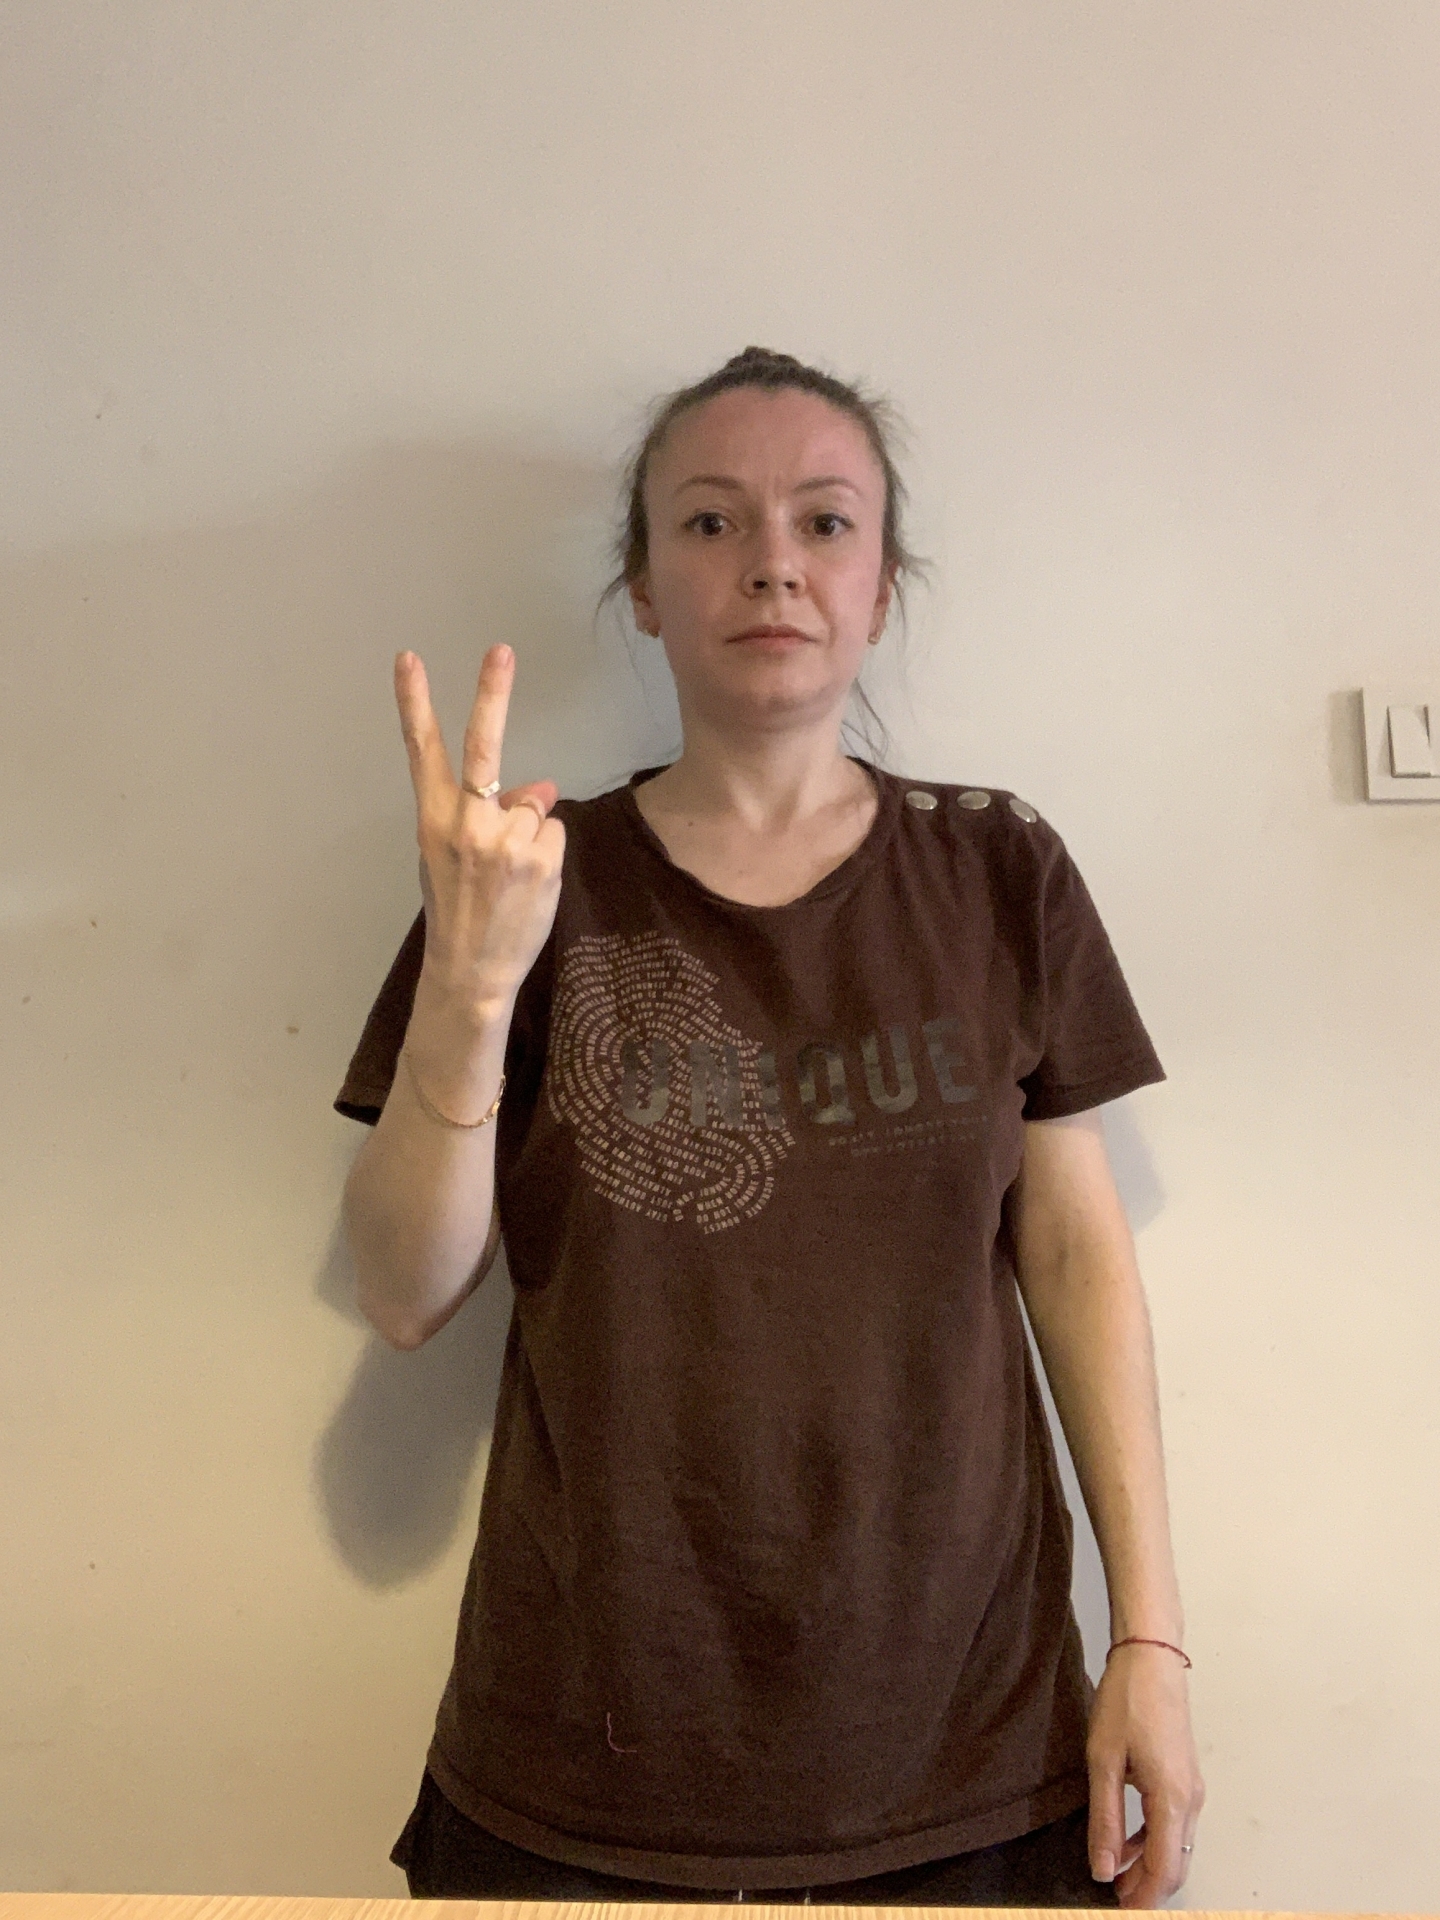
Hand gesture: peace_inverted